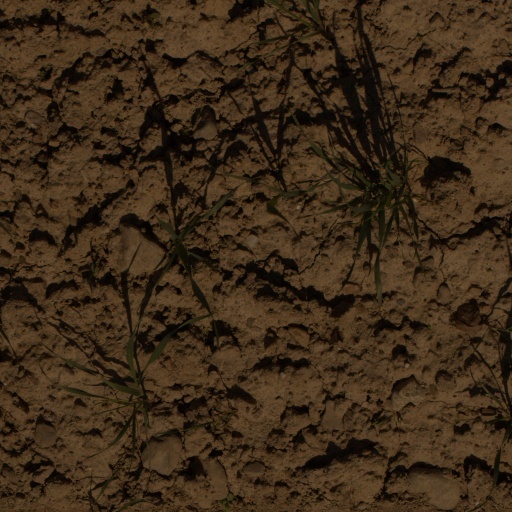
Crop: wheat